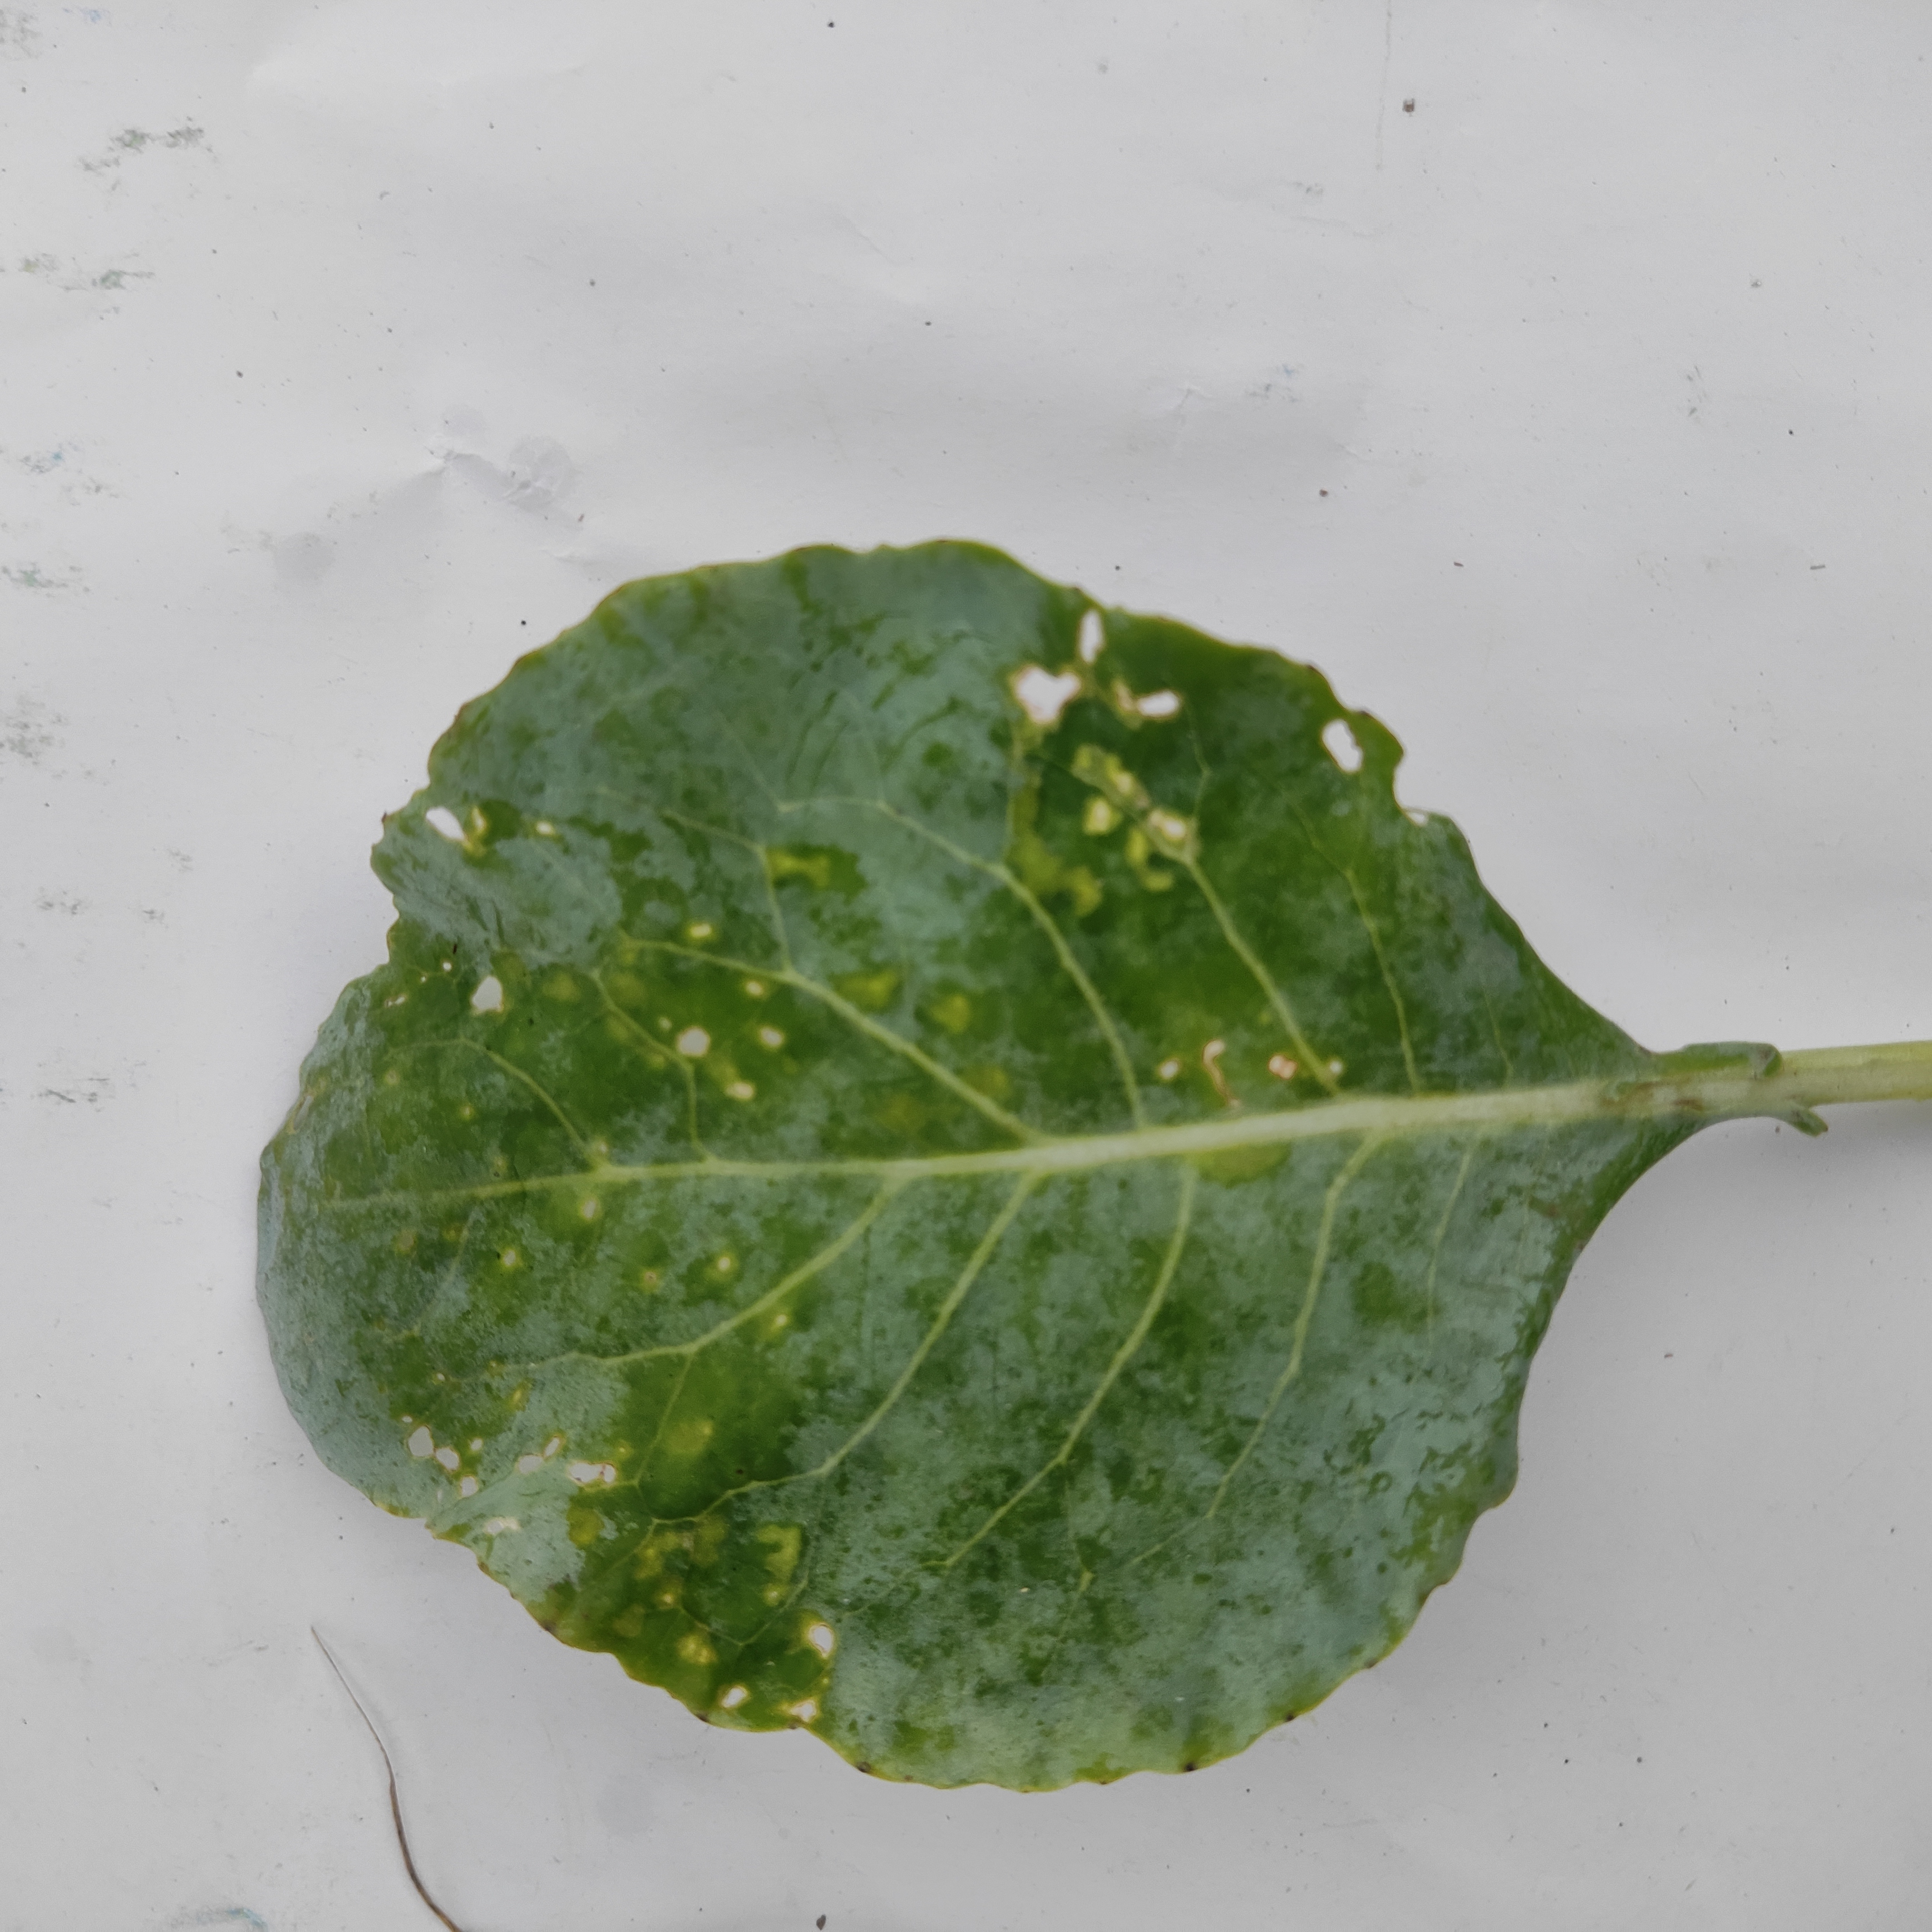
Label: Insect Hole